The Story of the Latter-day Saints

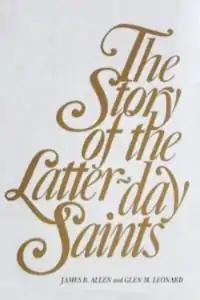
Dust jacket used on both printings of the first edition.

The Story of the Latter-day Saints is a single-volume history of the Church of Jesus Christ of Latter-day Saints (LDS Church) by James B. Allen and Glen M. Leonard, first published in 1976.